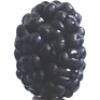
Label: Mulberry 1